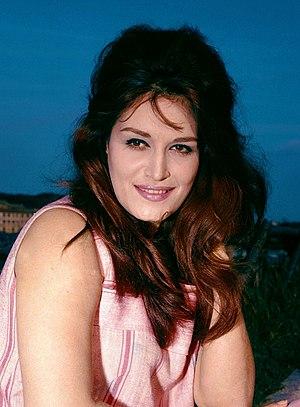
Iolanda Gigliotti, dite Dalida, née le 17 janvier 1933 au Caire et morte le 3 mai 1987 à Paris, est une chanteuse et actrice française.
Dalida est un film biographique français écrit, co-produit et réalisé par Lisa Azuelos, sorti en 2017. Il retrace la vie de la chanteuse Dalida.